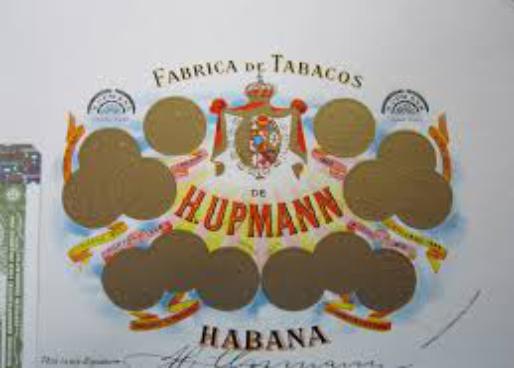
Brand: H. Upmann
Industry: Leisure